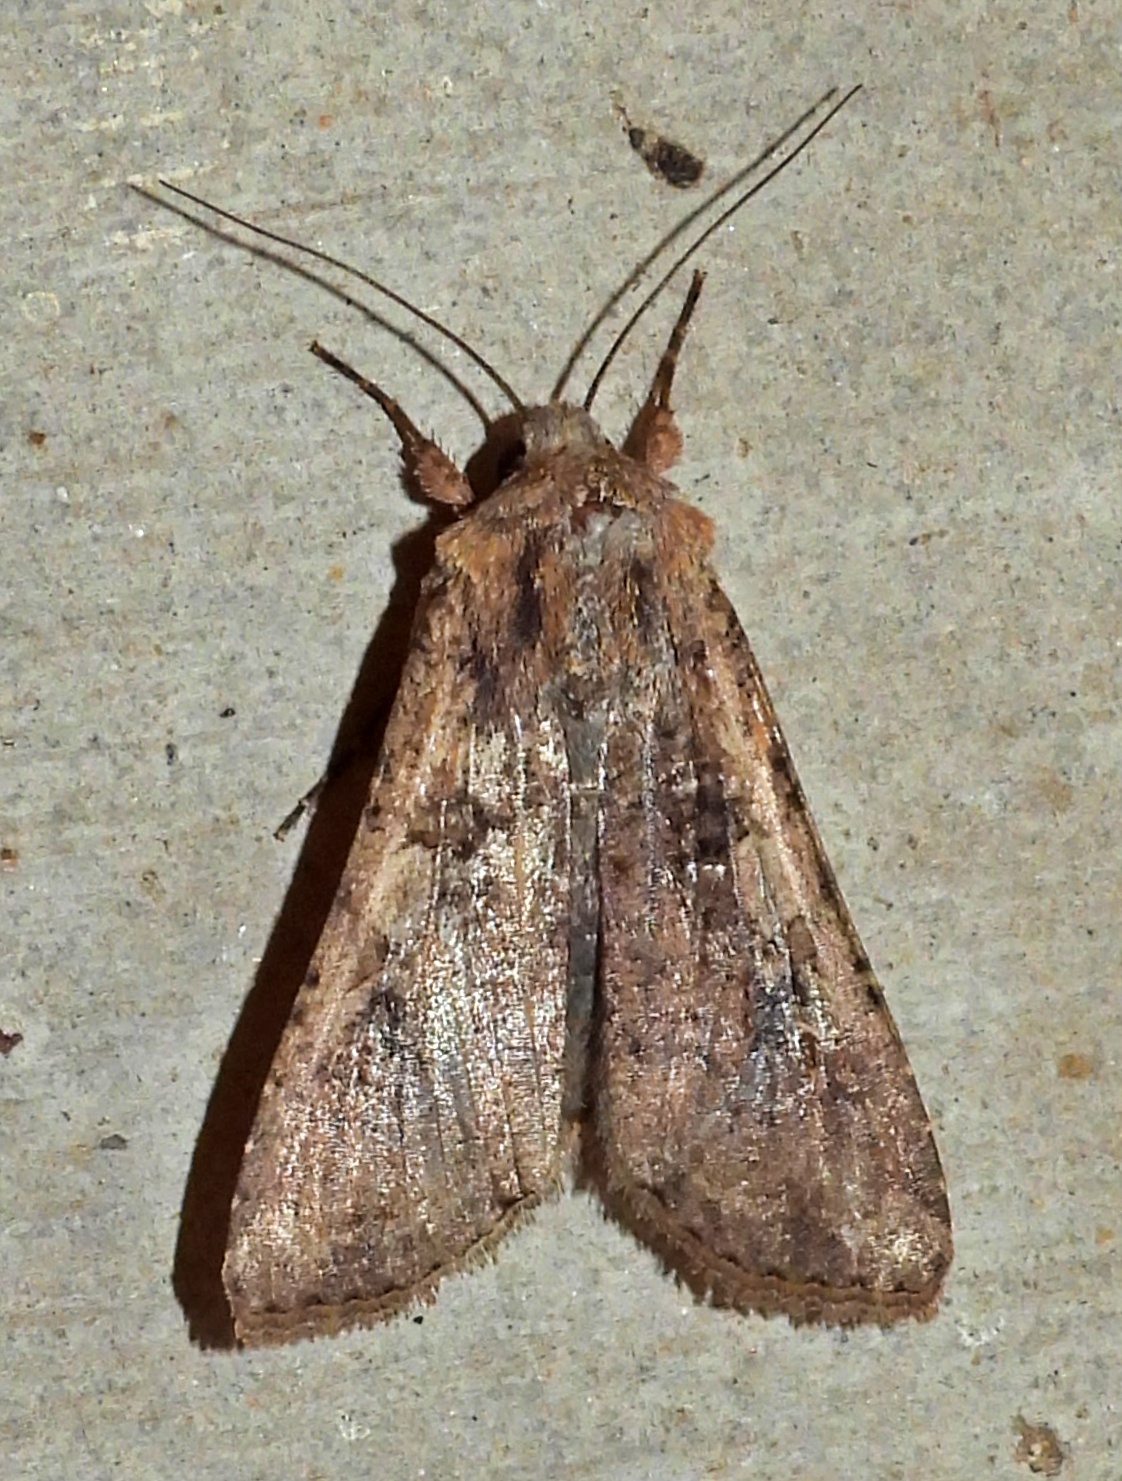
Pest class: cutworms